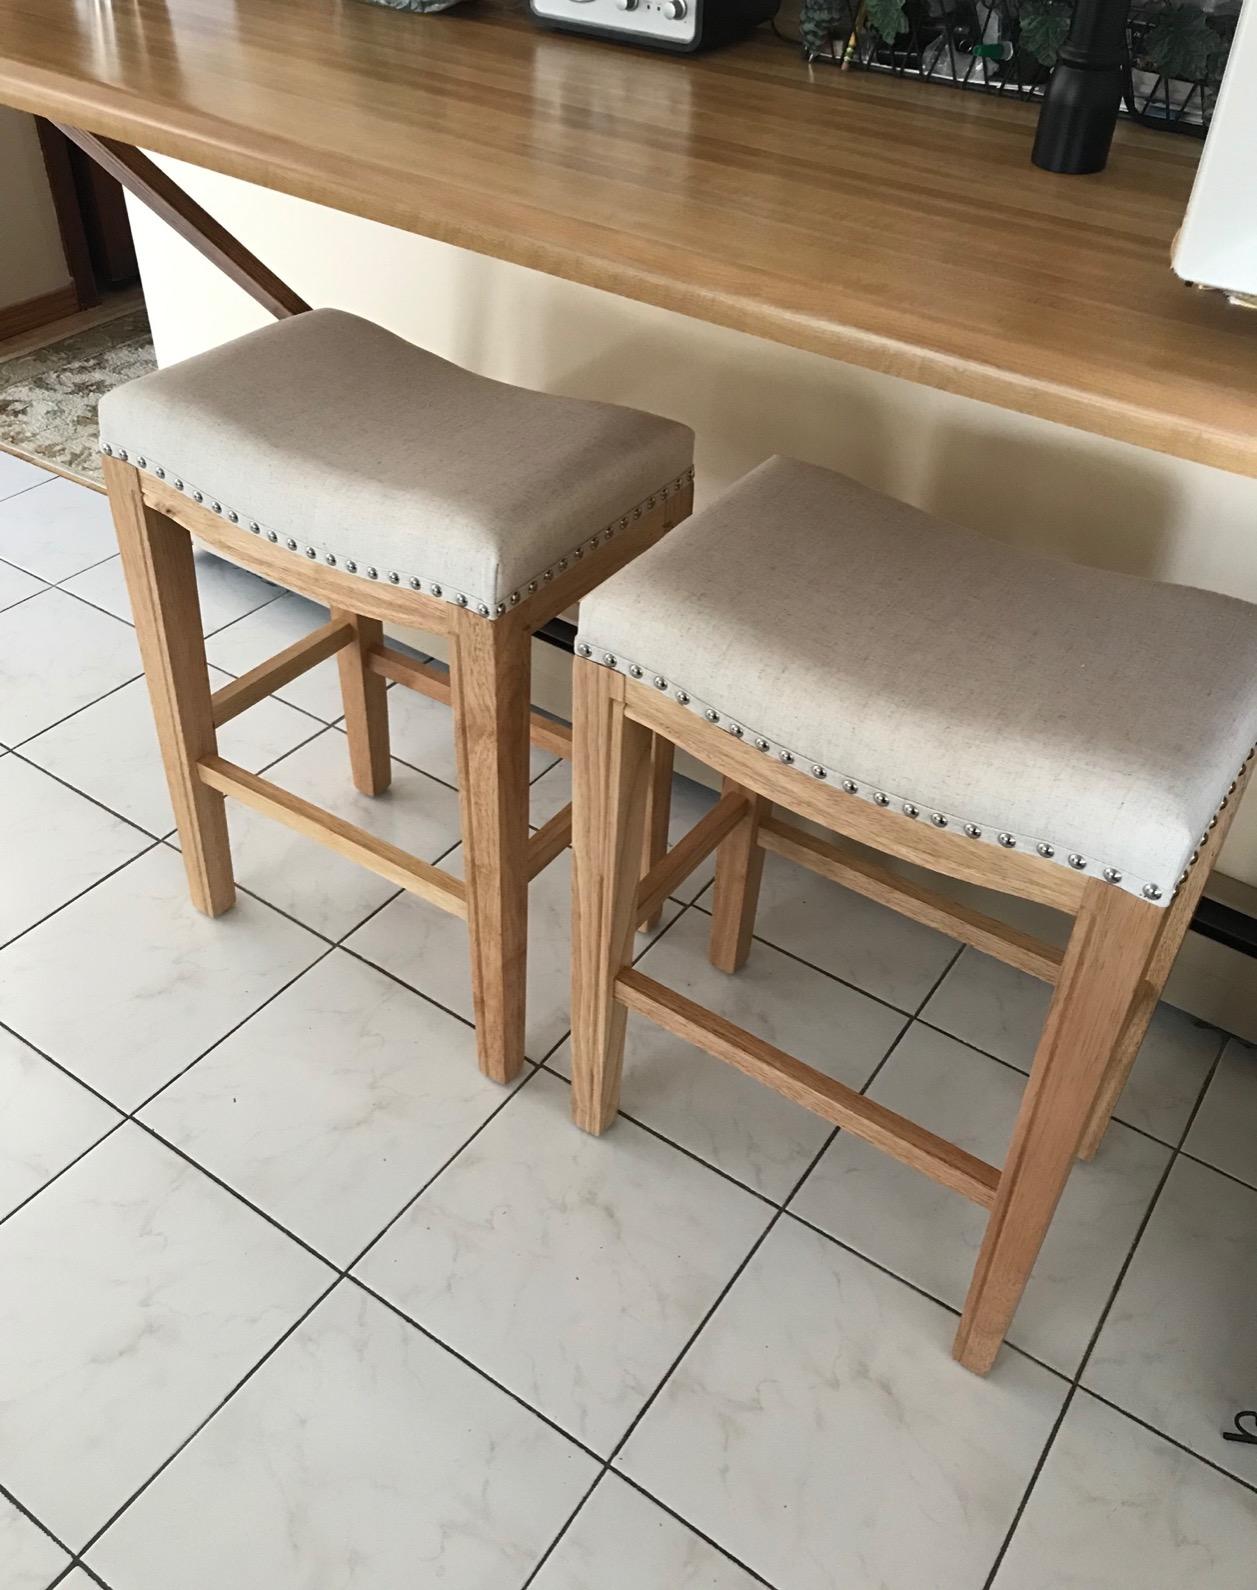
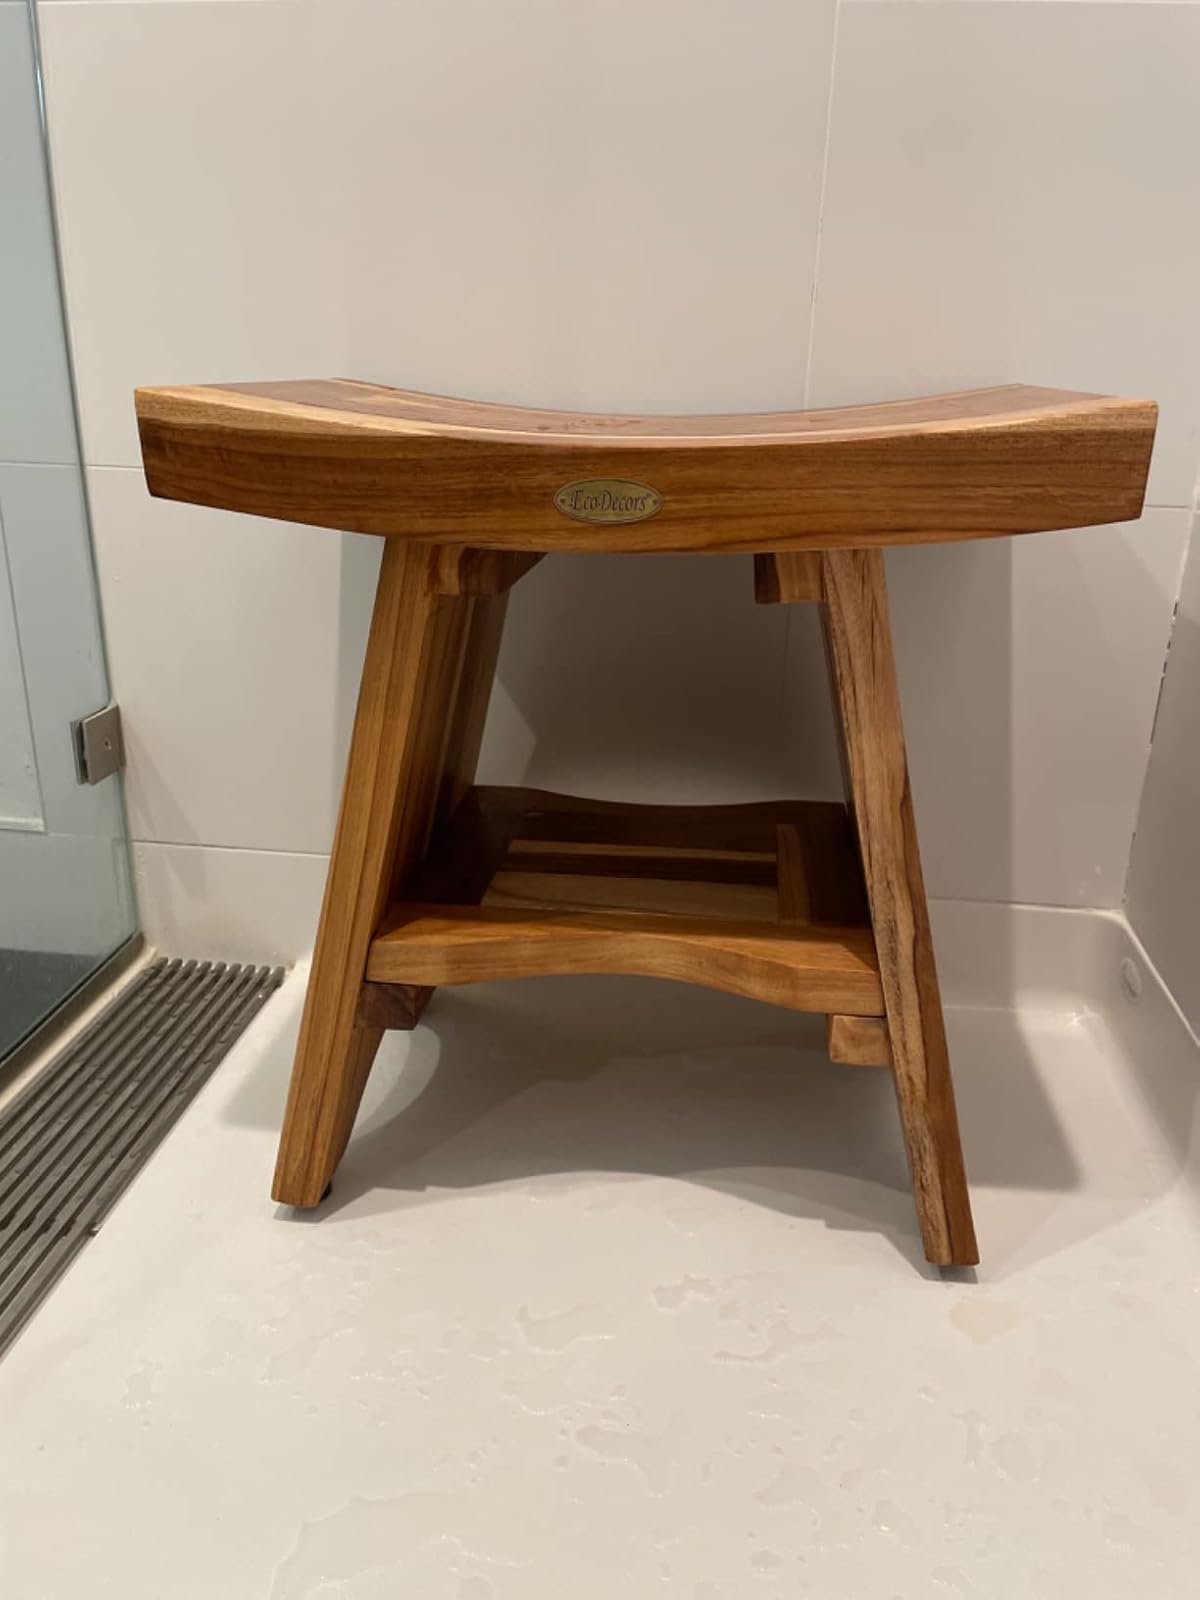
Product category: stool
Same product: no